Tennessee Volunteers basketball

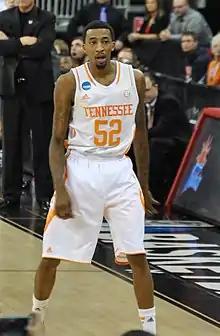
Jordan McRae

Martin took over a depleted roster with low expectations. After the departure of Tobias Harris following his freshman season, the Volunteers were picked to finish near the bottom of the SEC in 2011–12. With the emergence of Jordan McRae and Jeronne Maymon, and the mid-season addition of Jarnell Stokes, Martin took a team that had lost their top three—and seven of their top ten—contributors from the previous season to a second-place finish in the SEC, largely because of their tough defense and lack of turnovers. With an outside chance at the NCAA tournament, the Volunteers lost their first SEC tournament game to Ole Miss, ending their NCAA chances. They played in the NIT before losing in the second round.